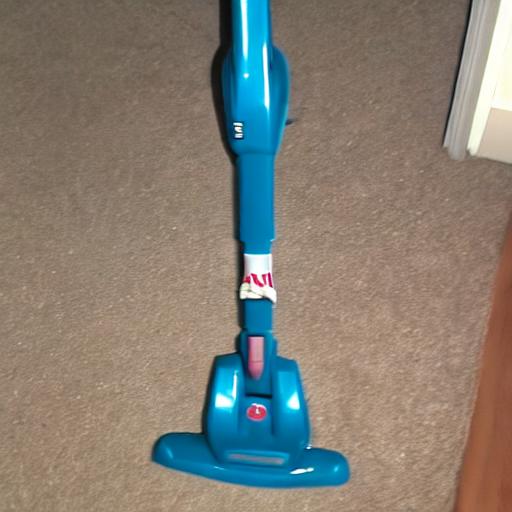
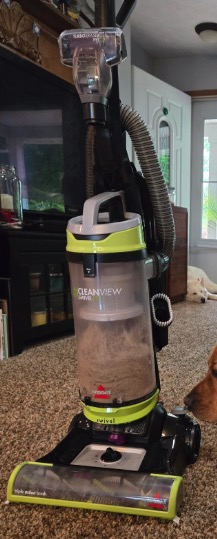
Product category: items_vacuum
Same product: no